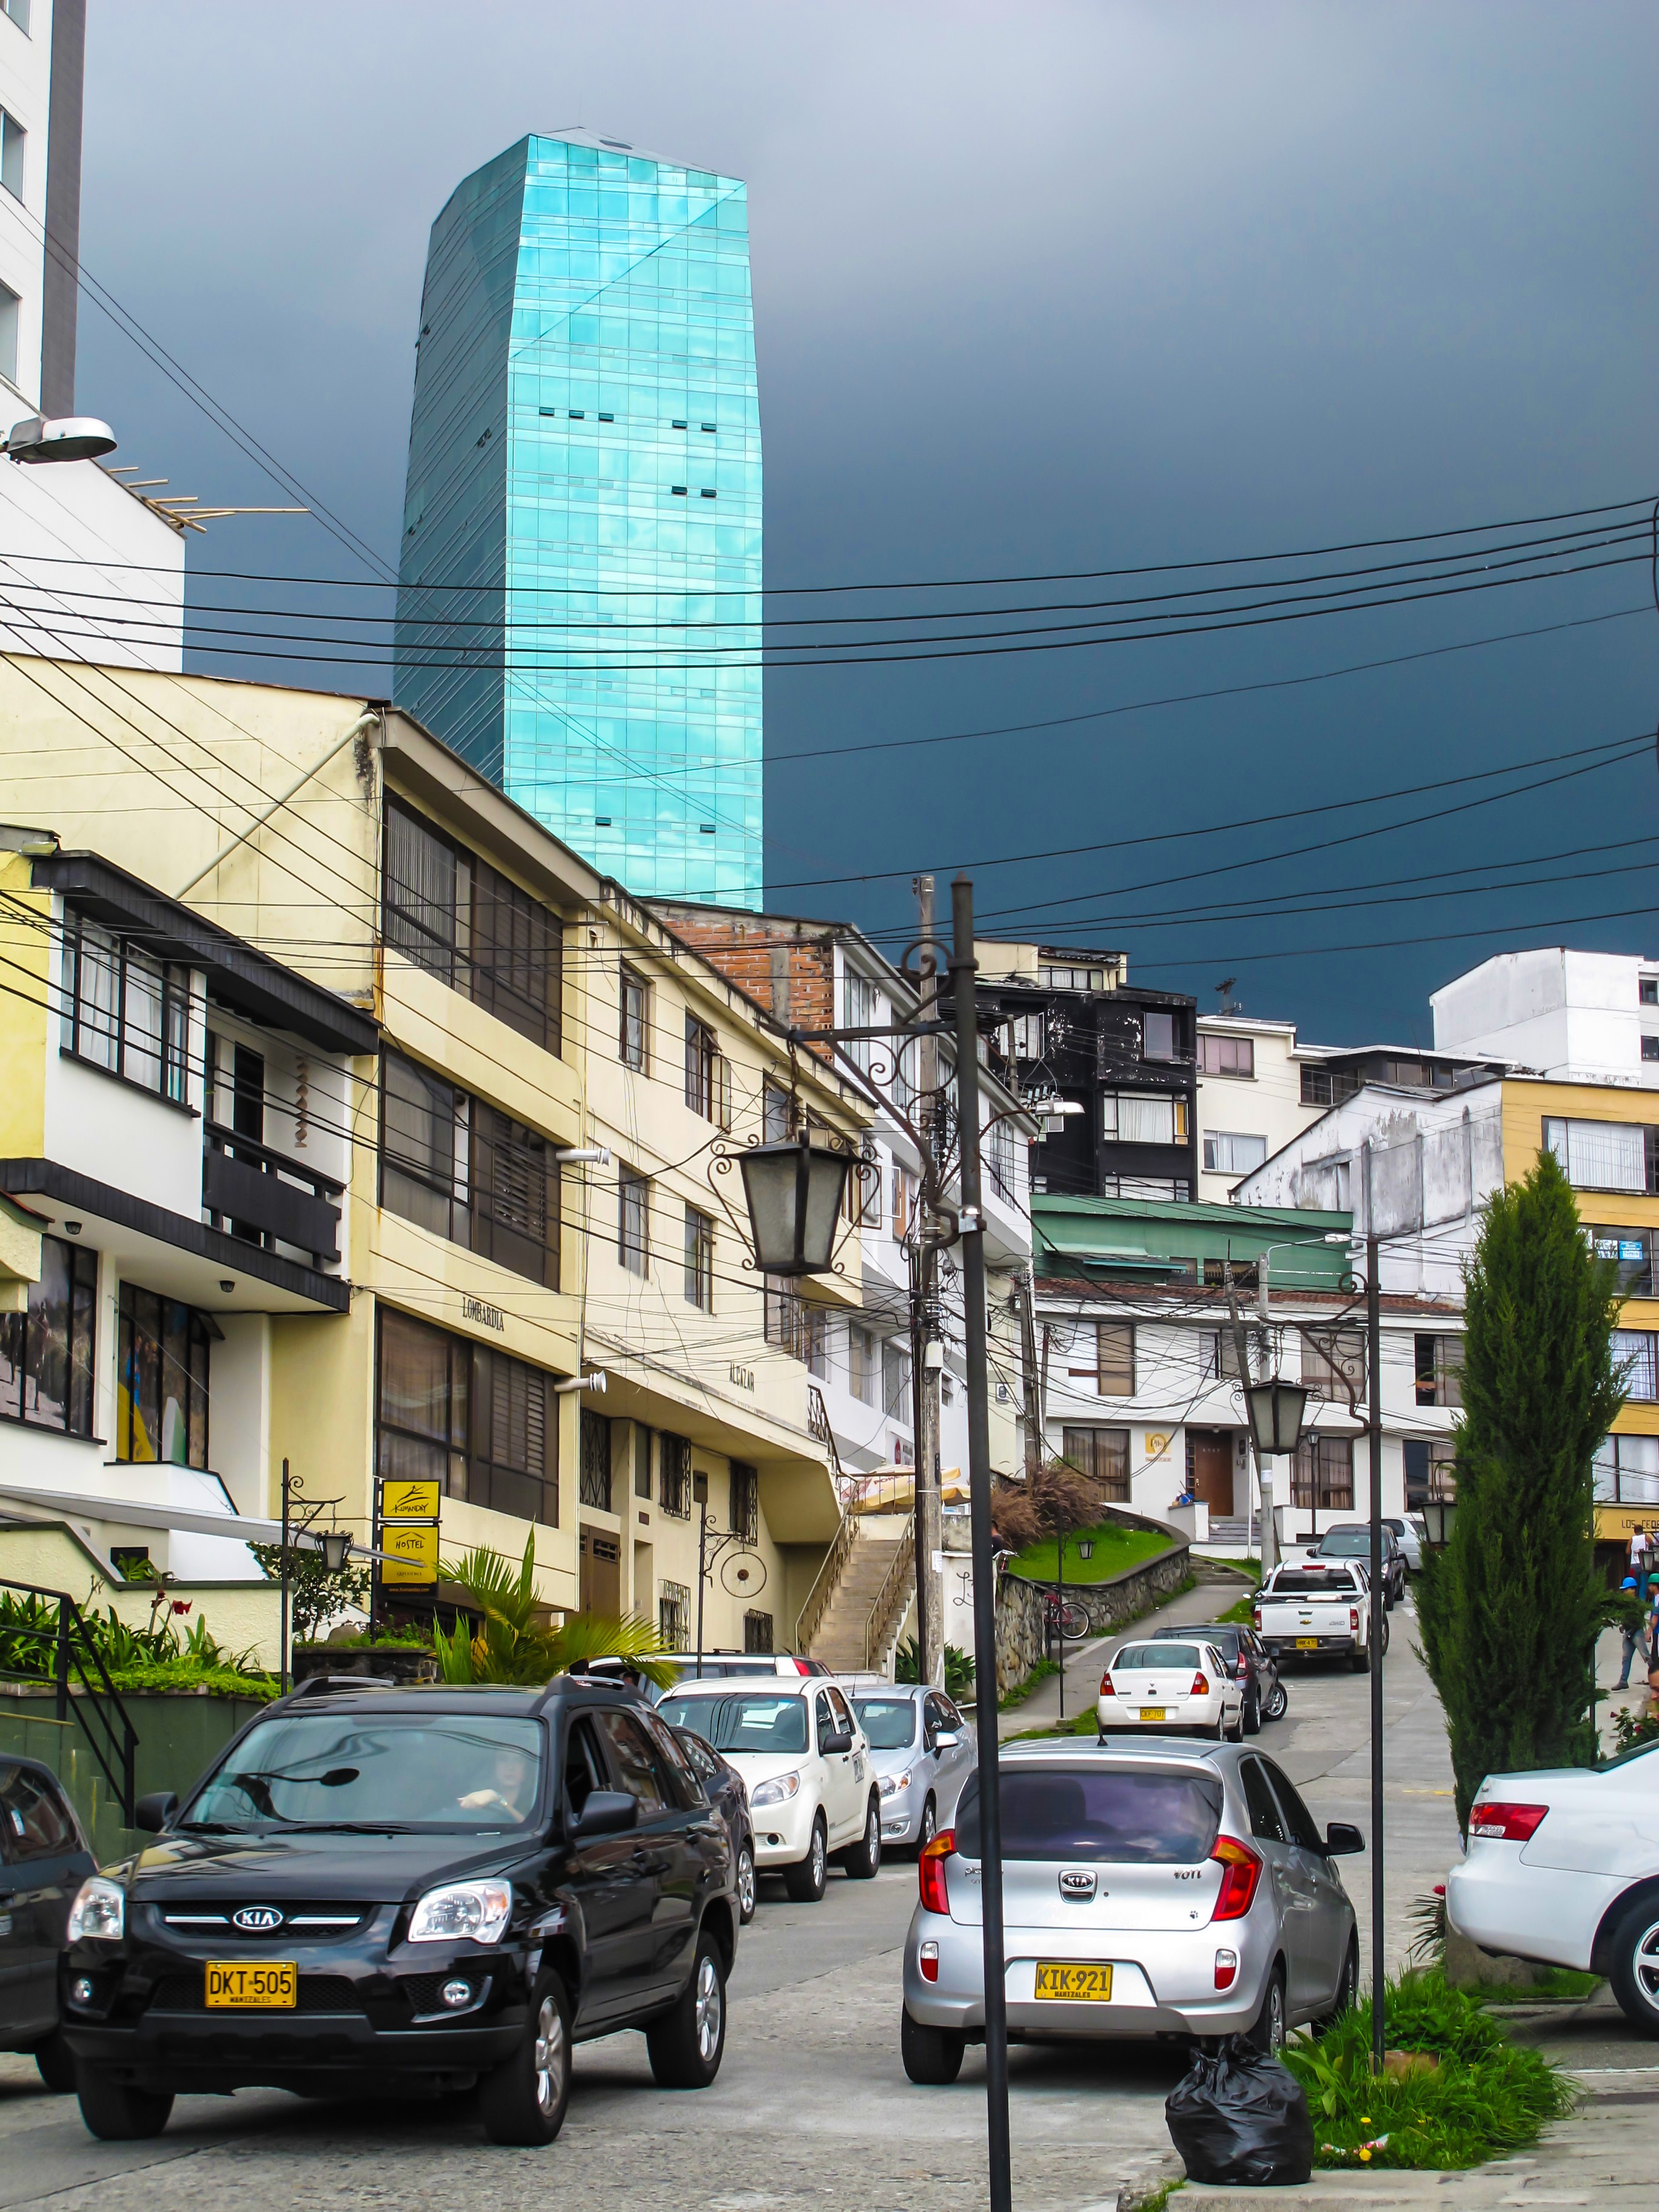
architecture, road, street, town, building, city, skyscraper, cityscape, downtown, suburb, lane, tower block, infrastructure, cars, metropolis, neighbourhood, urban area, residential area, human settlement, metropolitan area